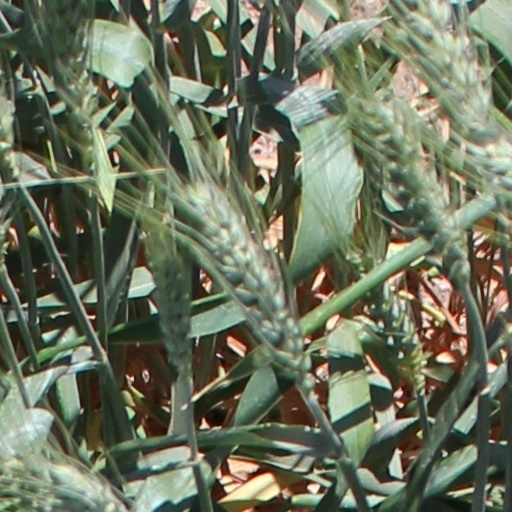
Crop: wheat